The Chase (1946 film)

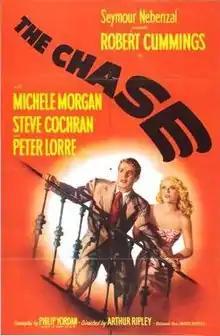
Theatrical release poster

The Chase is a 1946 American film noir directed by Arthur Ripley. The screenplay by Philip Yordan is based on Cornell Woolrich's 1944 novel "The Black Path of Fear". It stars Robert Cummings as Chuck Scott, a veteran who suffers from hallucinations. When he returns a lost wallet to violent mobster Eddie Roman (Steve Cochran), Eddie offers to hire him as a chauffeur. Chuck becomes mixed up in a plot to help Eddie's wife Lorna (Michèle Morgan) run off to Havana to escape her cruel husband.